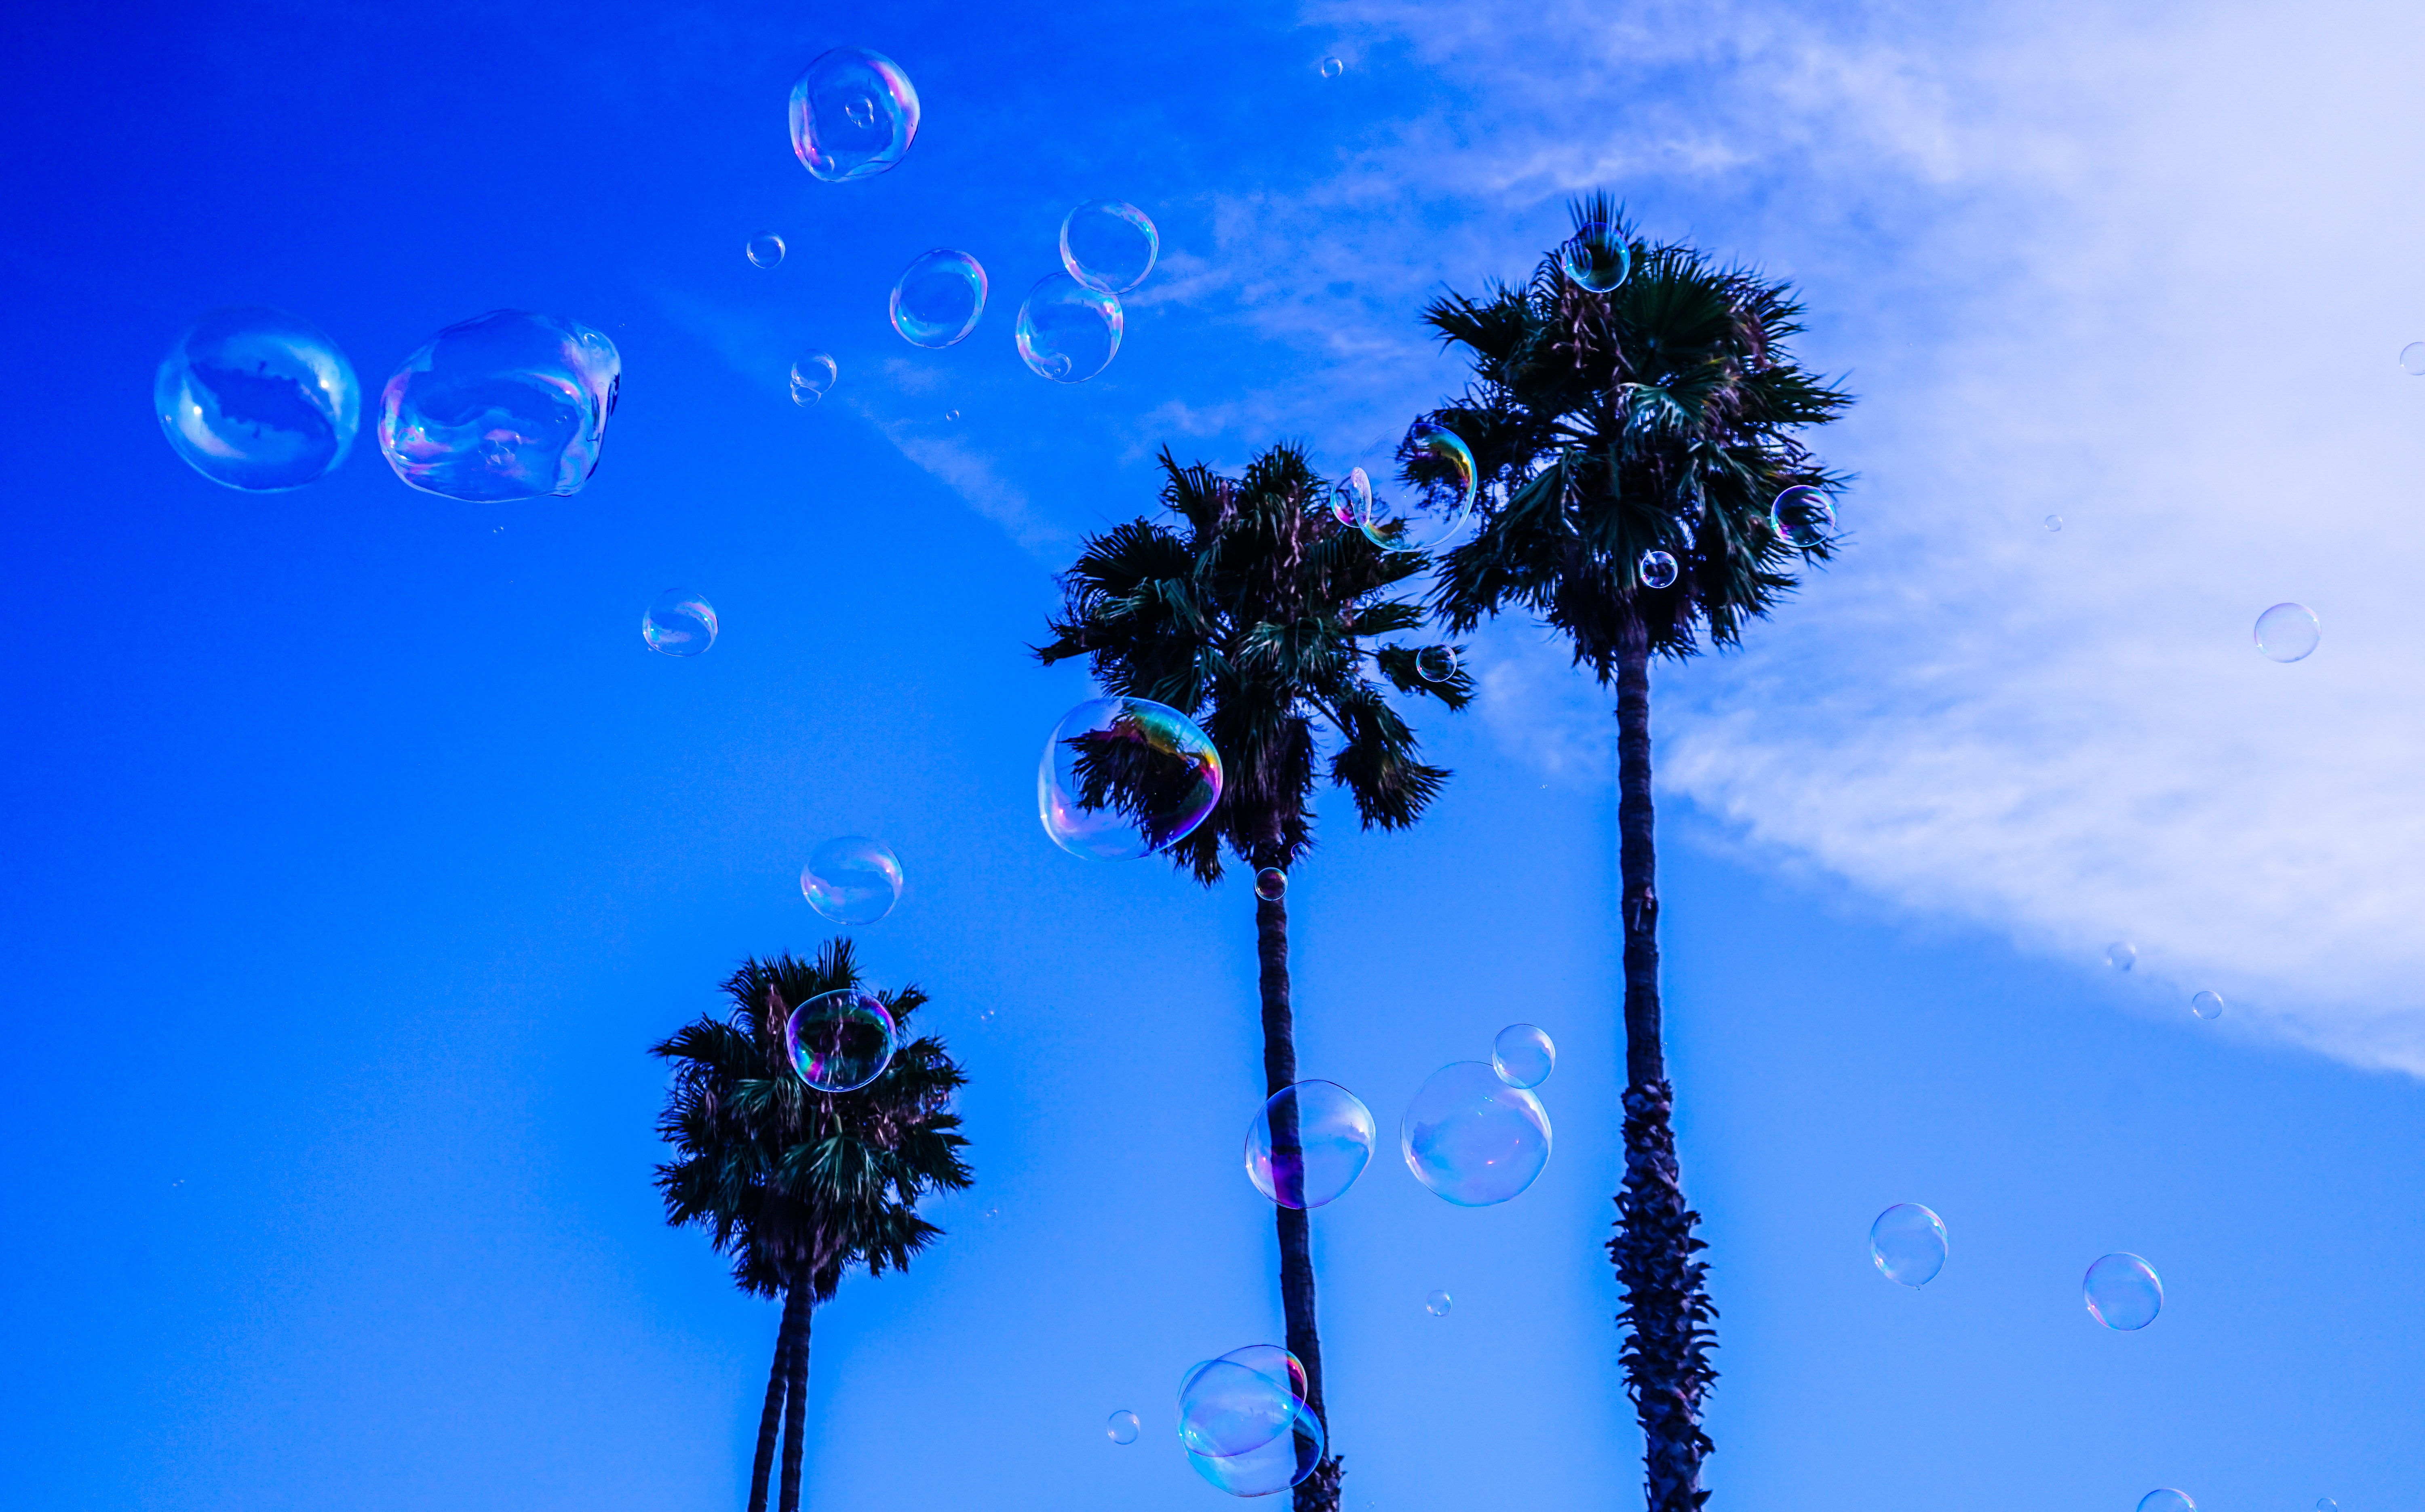
blue, sky, nature, tree, palm tree, arecales, daytime, plant, water, botany, woody plant, borassus flabellifer, calm, plant stem, tropics, electric blue, flower, night, landscape, elaeis, flowering plant, sea, evening, Desert Palm, wildflower